Władysław IV Vasa

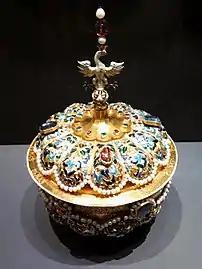
Loving cup of King Władysław IV, held at the Kunsthistorisches Museum in Vienna

One of the king's most substantial achievements was in the cultural sphere; he became a notable patron of the arts. Władysław was a connoisseur of the arts, in particular, theater and music. He spoke several languages and enjoyed reading historical literature and poetry. He collected paintings and created a notable gallery of paintings in the Warsaw castle. Władysław assembled an important collection of Italian and Flemish Baroque paintings, much of which were lost in the wars after his death. He sponsored many musicians and in 1637 created the first amphitheater in the palace, the first theater in Poland, where during his reign dozens of operas and ballets were performed. He is credited with bringing the very genre of opera to Poland. Władysław's attention to theater contributed to the spread of this art form in Poland. He was also interested in poetry, as well as in cartography and historical and scientific works; he corresponded with Galileo.